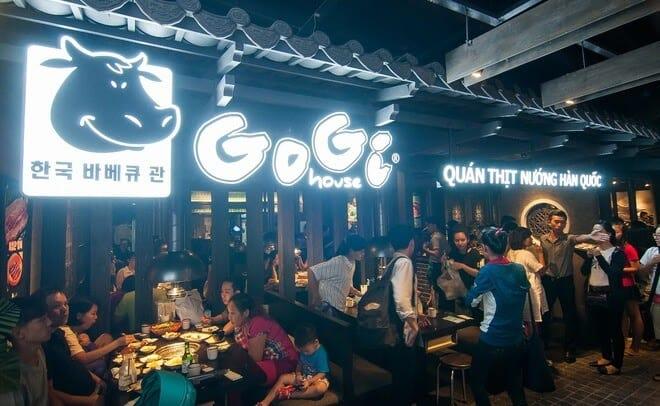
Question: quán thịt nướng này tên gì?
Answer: gogi house